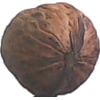
Label: Walnut 1